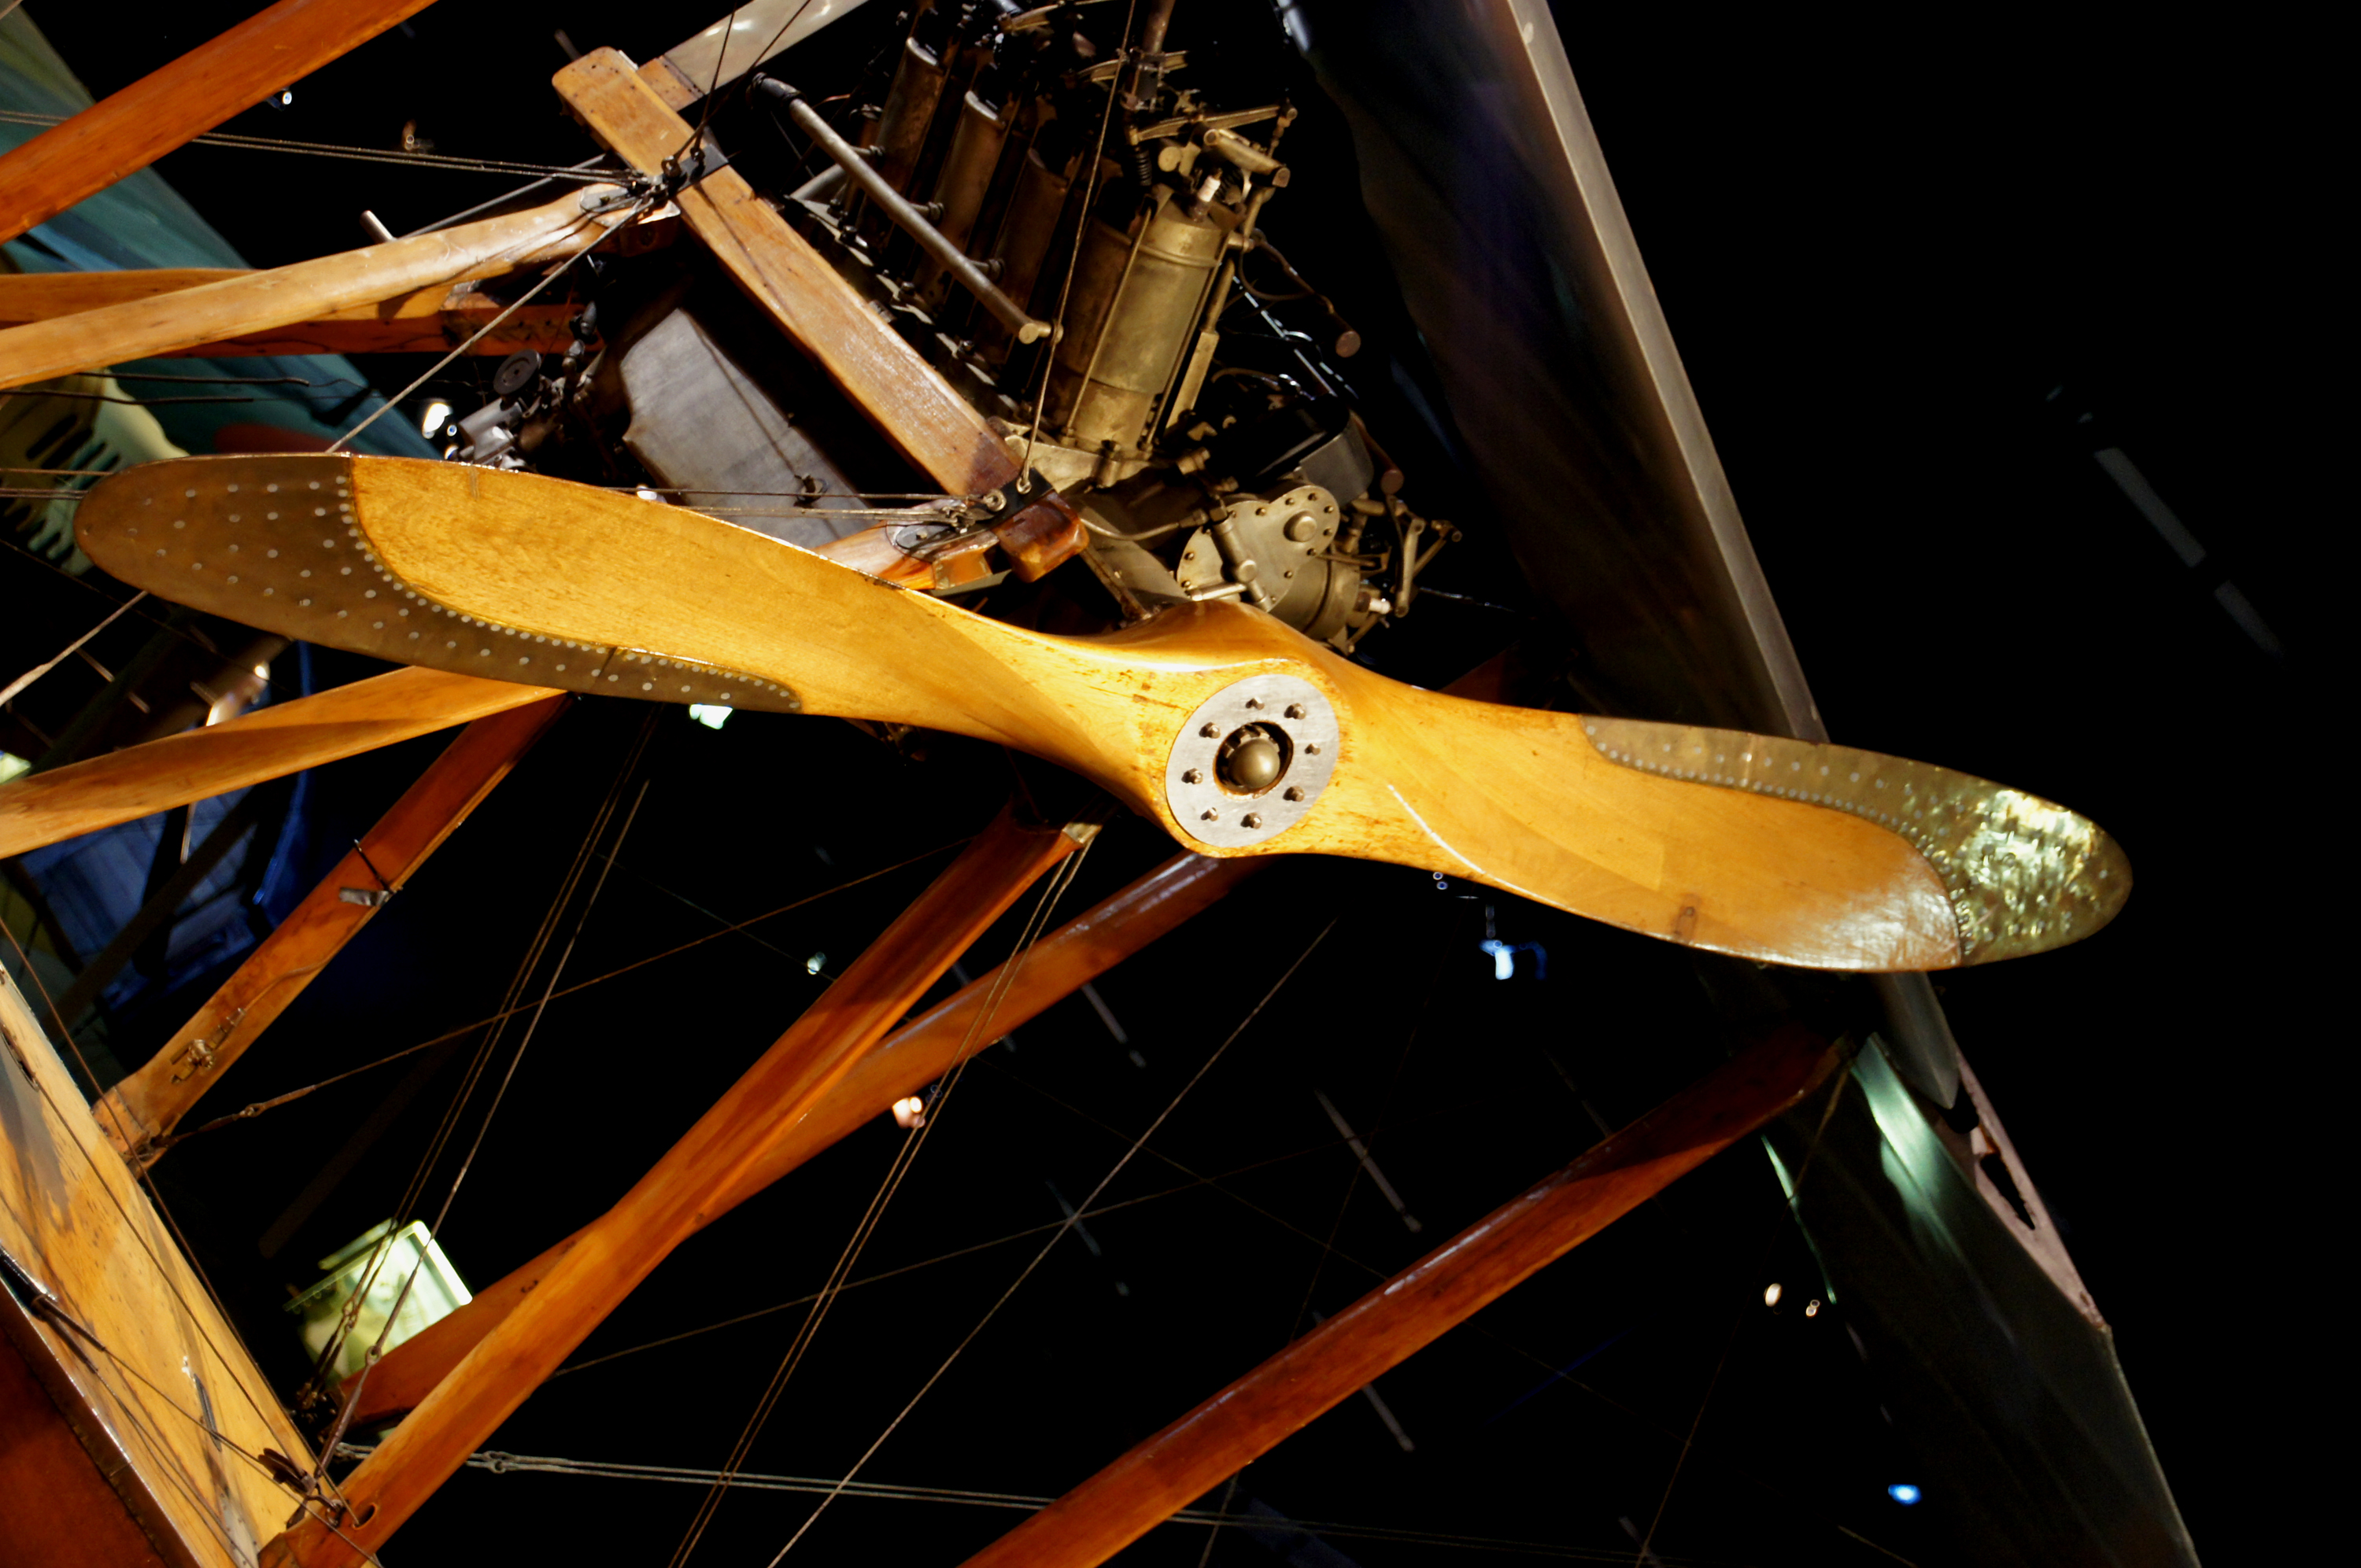
wheel, guitar, vehicle, yellow, musical instrument, propeller, classicaircraft, aircraftdisplay, sonydslra580, worldwar1aircraft, macro photography, plucked string instruments, aircraft engine